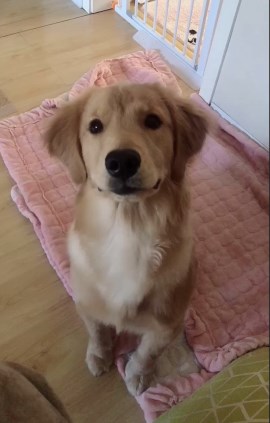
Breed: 5355-n000126-golden_retriever